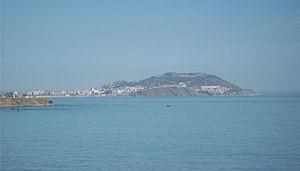
La péninsule d'Almina est un promontoire situé sur le détroit de Gibraltar et constitue la majeure partie de la zone orientale de la ville de Ceuta.